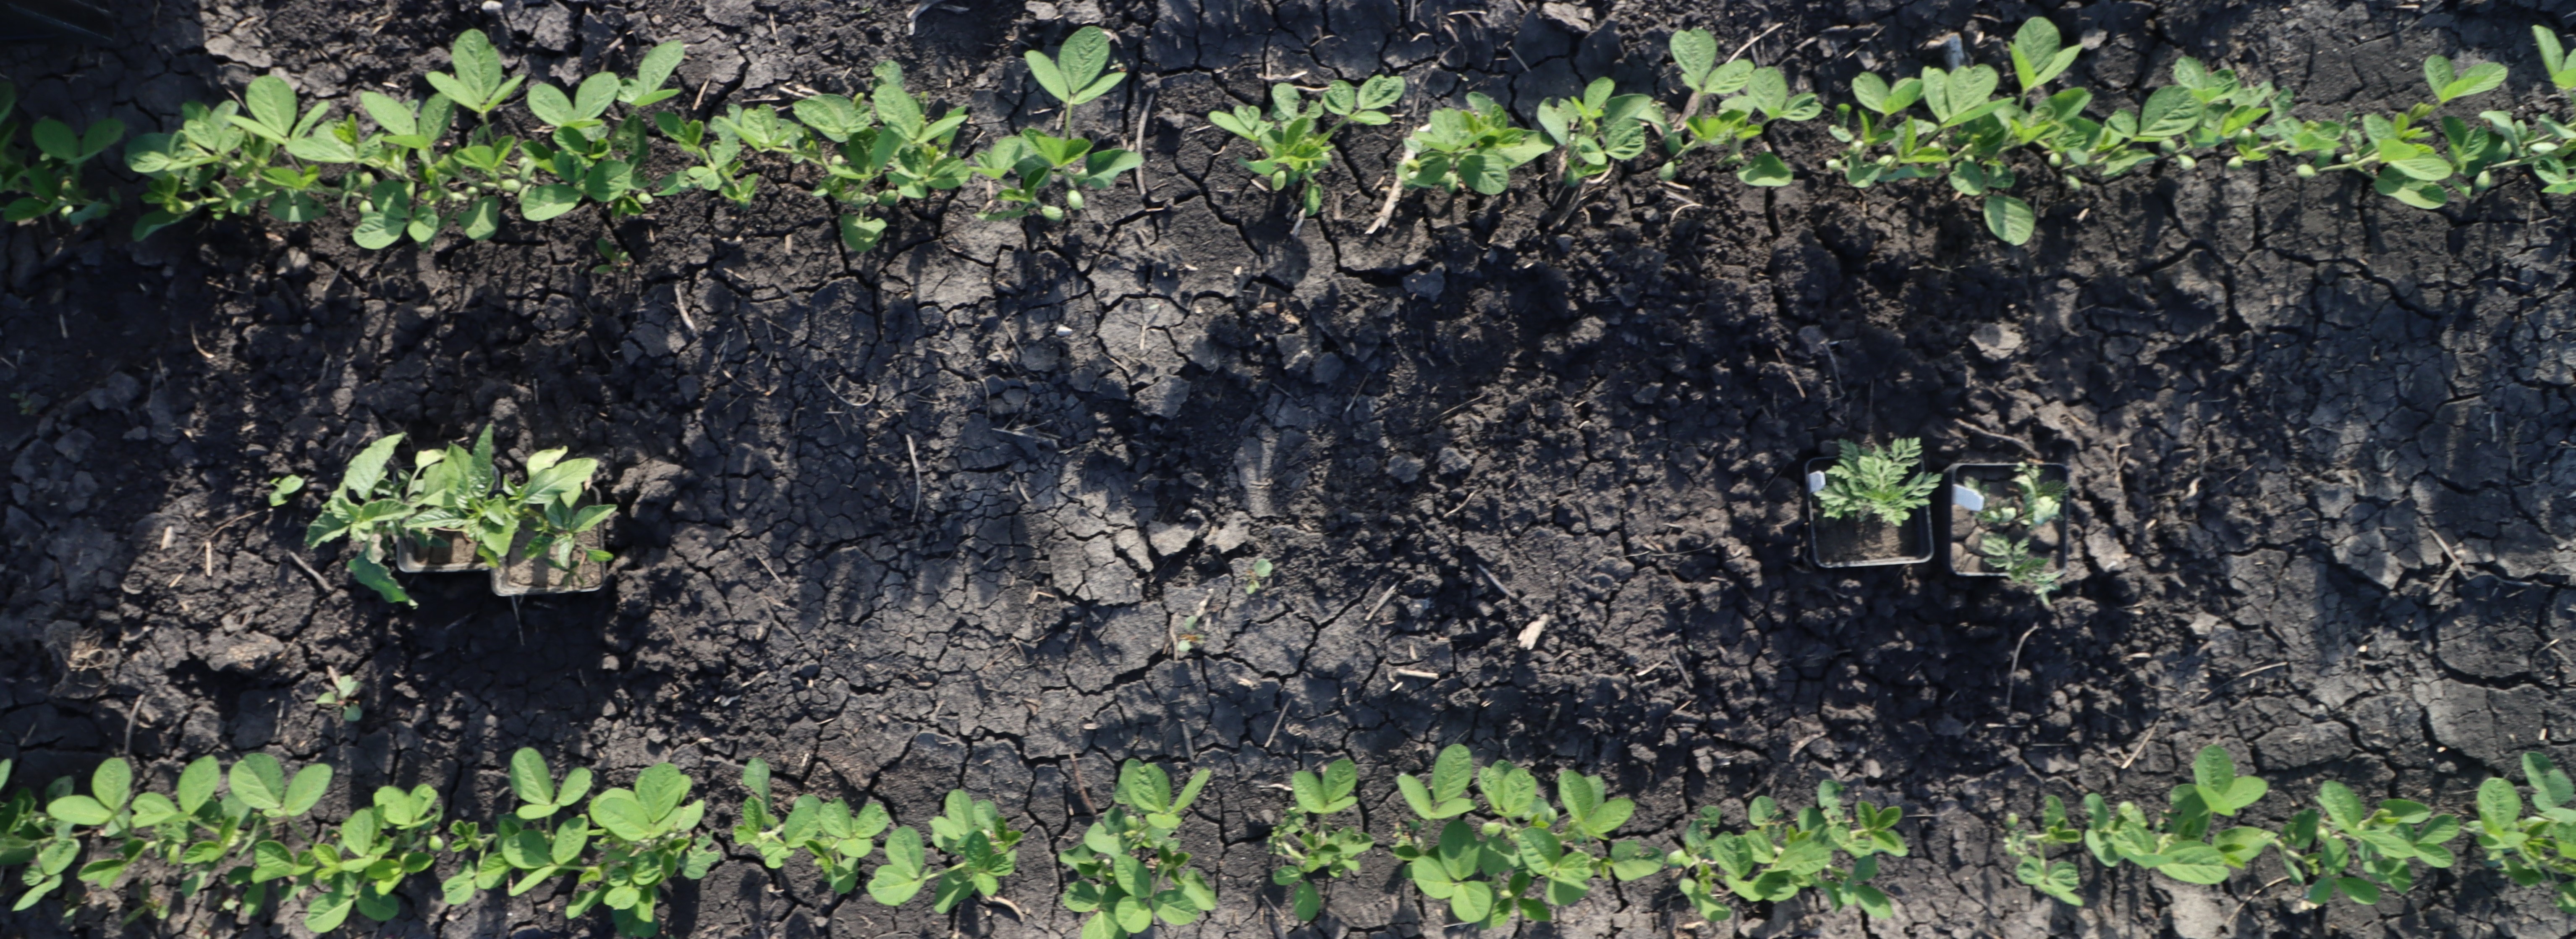
Crop: Soybean
Objects: Waterhemp, Waterhemp, Waterhemp, Ragweed, Ragweed, Soybean, Soybean, Soybean, Soybean, Soybean, Soybean, Soybean, Soybean, Soybean, Soybean, Soybean, Soybean, Soybean, Soybean, Soybean, Soybean, Soybean, Soybean, Soybean, Soybean, Soybean, Soybean, Soybean, Soybean, Soybean, Soybean, Soybean